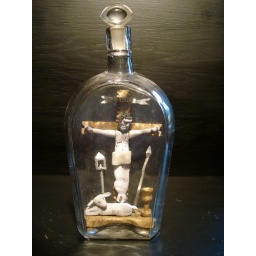
Carved wood sculpture assembled inside of a bottle in the manner of a ship in a bottle by Lisa Rauter Ohiofolk.com